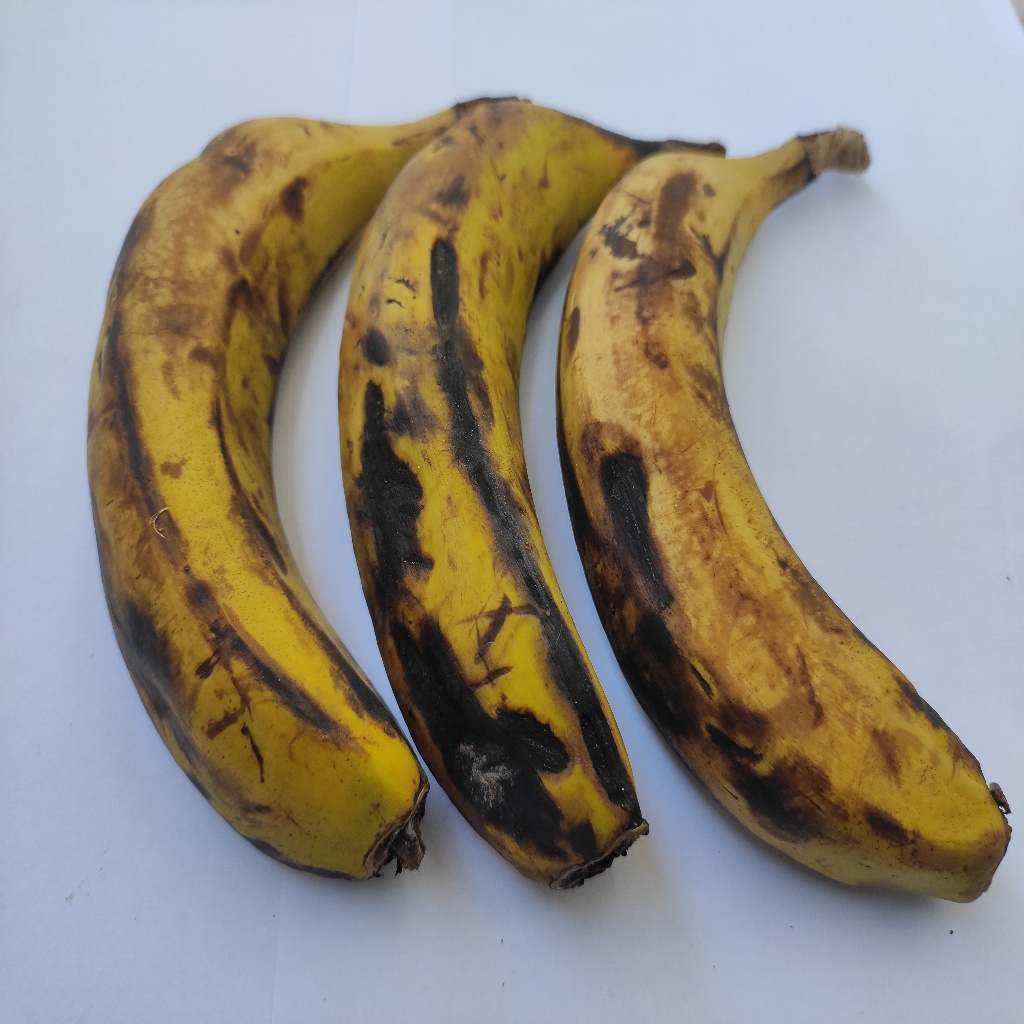
Crop: banana
Quality class: Defect